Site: brandenburg
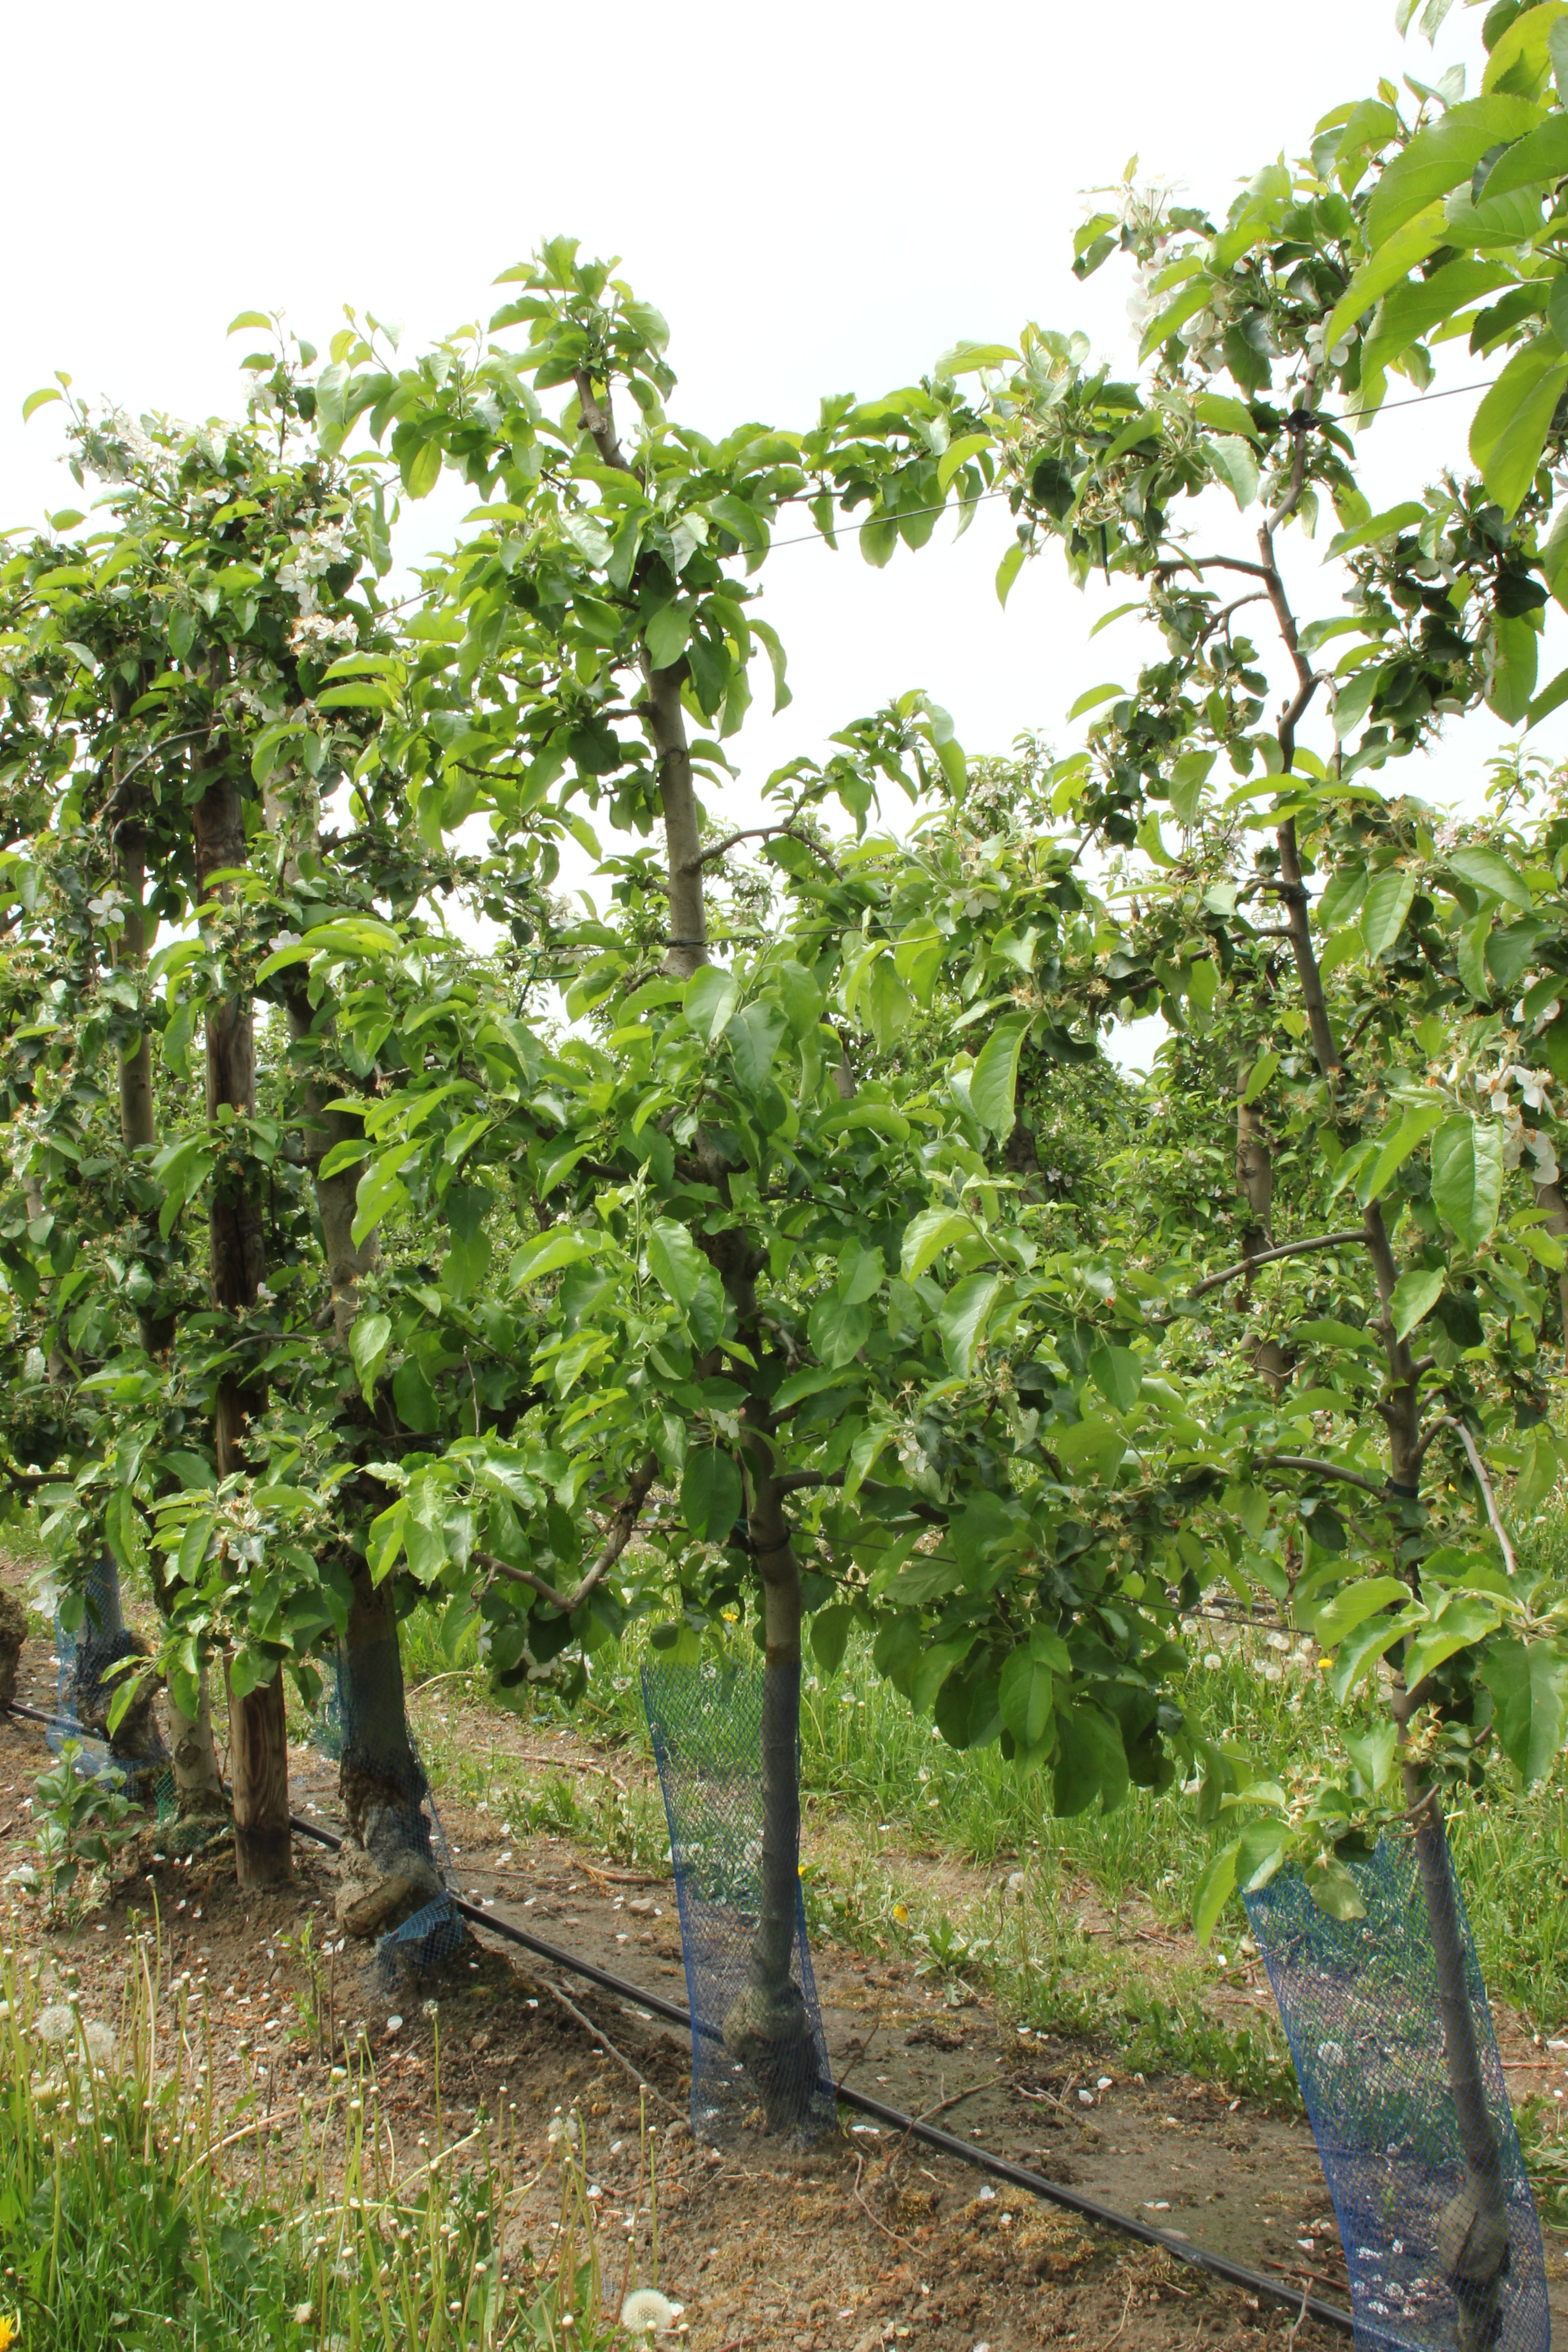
Growth stage (BBCH 67): Flowering